Tejgaon Government Girls' High School

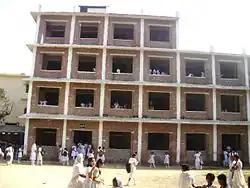
Tejgaon Government Girls' High School

Tejgaon Government Girls' High School is located in Dhaka, Bangladesh. It was founded in 1955, making it one of the oldest public schools in Dhaka. The school runs from first grade to tenth grade, and prides itself on helping families to educate their children at little or no cost. It is administrated by the Dhaka Education Board.